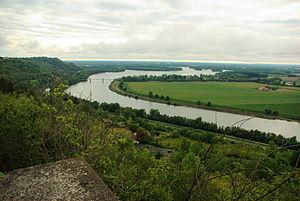
Conluent du Tarn et de la Garonne près de Boudou.
Le Tarn est une rivière du sud de la France. Il est, avec le Lot, l'un des principaux affluents de la Garonne. Le Tarn a donné son nom aux départements français du Tarn et de Tarn-et-Garonne.